Cranston Fire

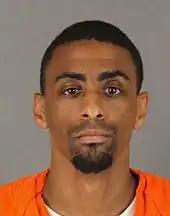
Brandon N. McGlover

Numerous portions of Highway 74, Highway 371 and Highway 243 were closed as a result of the fire, specifically in the areas of Hemet and Banning. Temporary flight restrictions were in place for the area. The Palm Springs Aerial Tramway was closed for four days due to the fire.